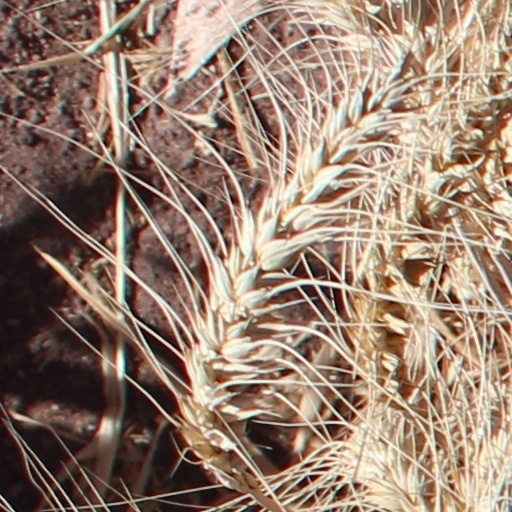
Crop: wheat